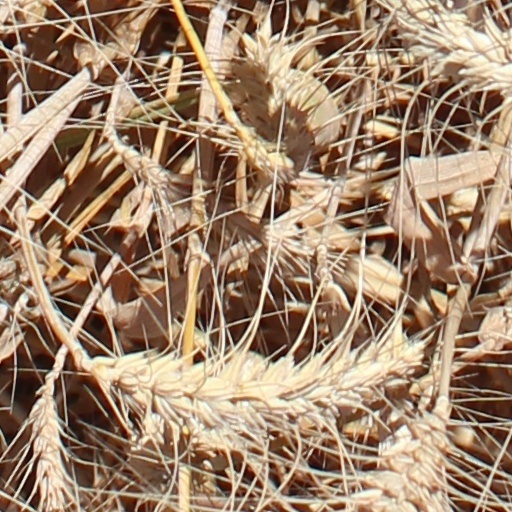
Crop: wheat